Hargeisa International Book Fair

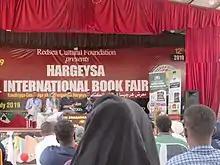
12th Hargeysa International Book Fair (20-25 July 2019)

The Hargeisa International Book Fair was inaugurated in 2008 by Jama Musse Jama, who serves as Director. It grew from 200 to 10,000 participants over the following six years.